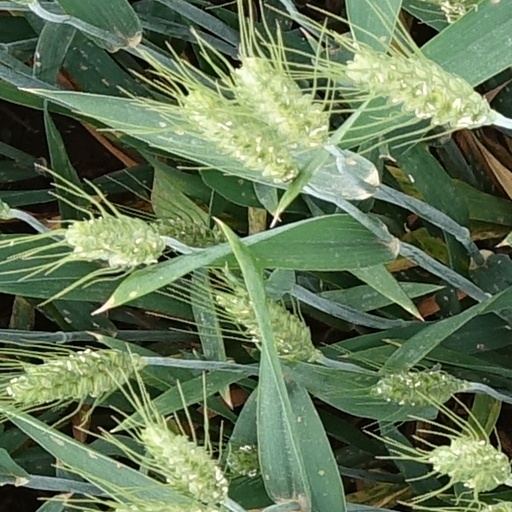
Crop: wheat